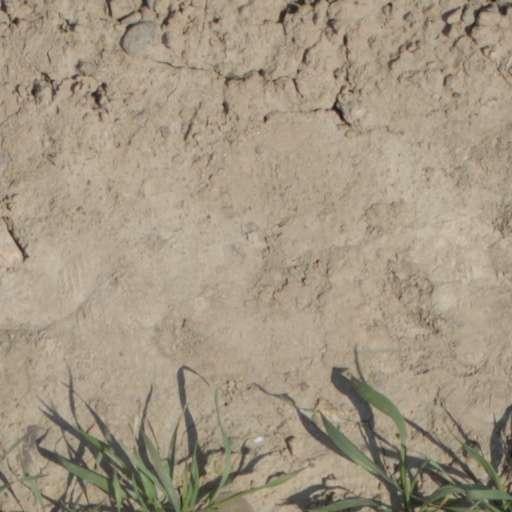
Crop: wheat